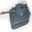
Label: tank